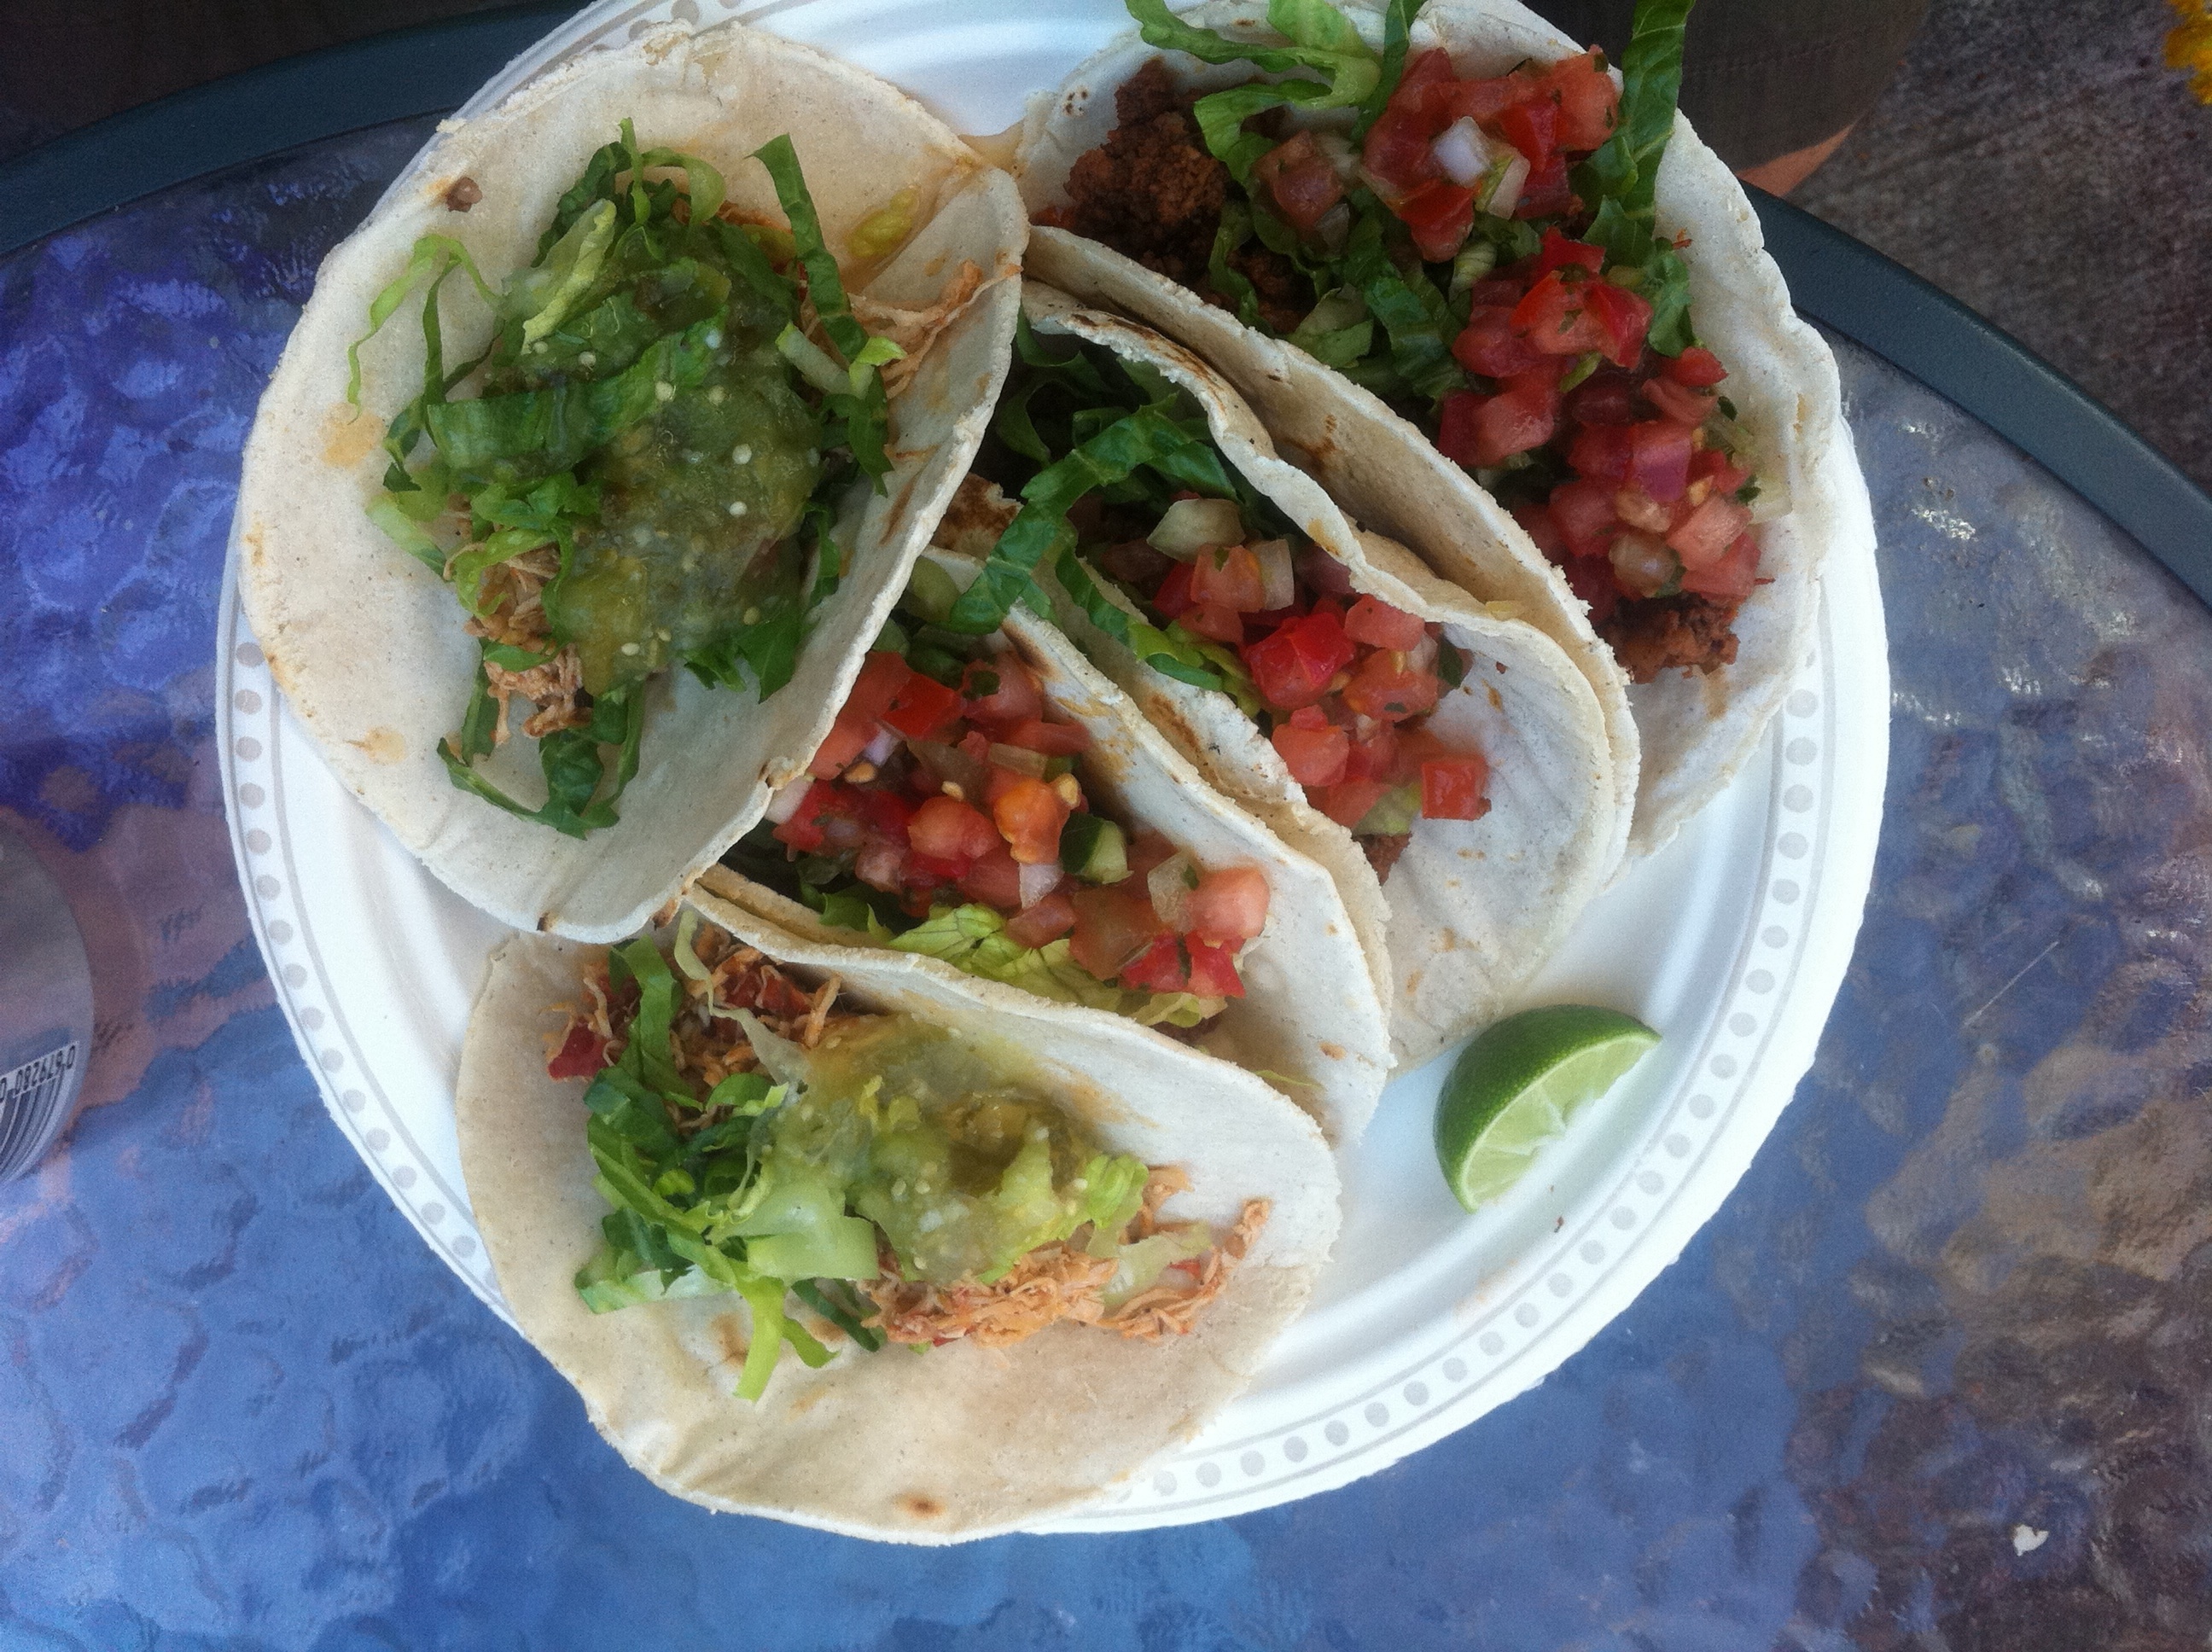
dish, meal, food, fish, lunch, cuisine, street food, taco, odyssey, mediterranean food, carnitas